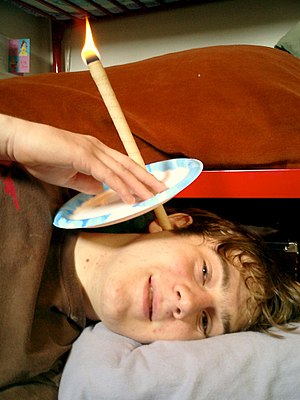
Ørelys
Behandling med ørelys
Ørelys er hule vokslys der anvendes i en omstridt form for alternativ behandling med det formål at fjerne ørevoks og i øvrigt forbedre patientens helbred. Behandlingen består i at tænde lyset og sætte det ind i patientens øre, hvor det skulle skabe varme og et let vakuum.